Japan–Philippines relations

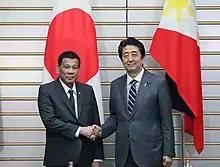
Philippine President Rodrigo Duterte with Japanese Prime Minister Shinzo Abe, 31 May 2019

Japan remained a major source of development funds, trade, investment, and tourism in the 1980s, and there have been few foreign policy disputes between the two nations.